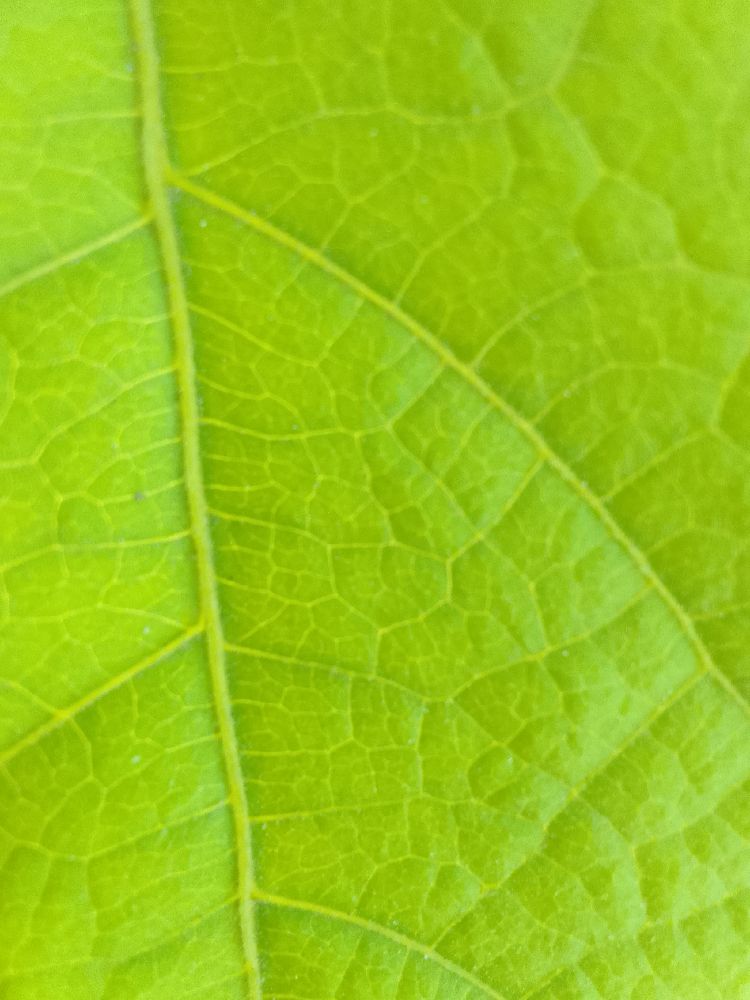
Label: healthy